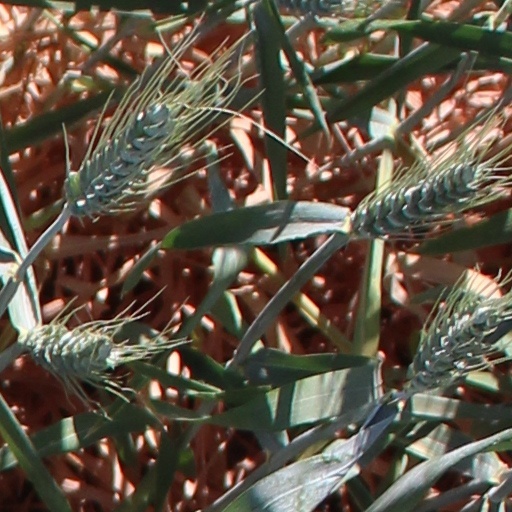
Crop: wheat